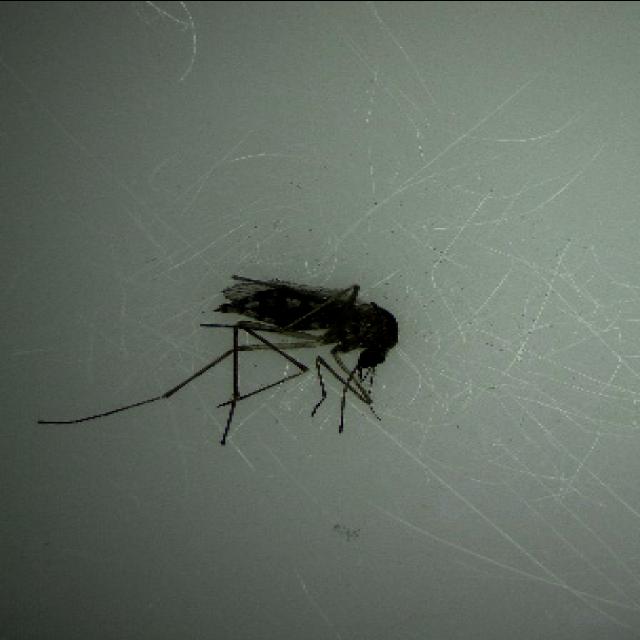
Species: aedes_vexans